Death Therapy

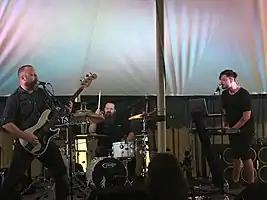
Death Therapy at Audiofeed Festival 2019

Death Therapy is an American Christian metal band from Atlanta, Georgia. The project was formed in 2015 by Jason Wisdom, the bassist and vocalist of Becoming the Archetype. The band has since signed with Solid State Records and have released three albums, "The Storm Before the Calm", "Voices", "Melancholy Machines", and a demo. The band has described their sound as industrial groove metal.